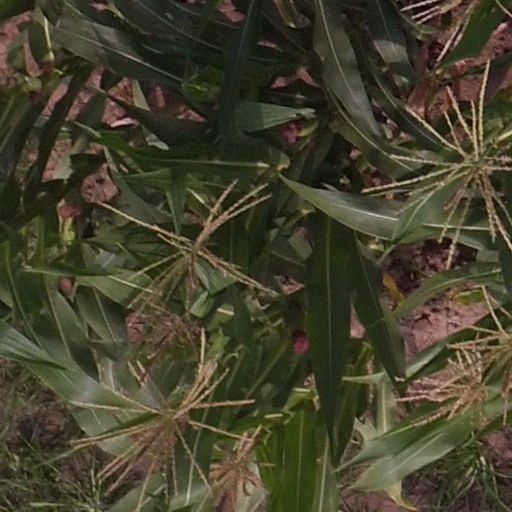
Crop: maize; corn